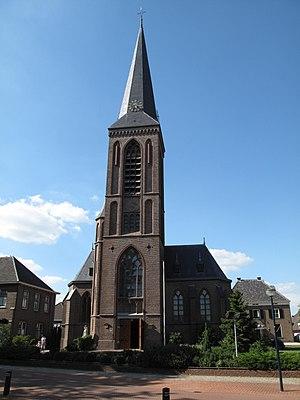
Beltrum est un village appartenant à la commune néerlandaise de Berkelland. Le 1ᵉʳ janvier 2007, le village comptait 3 010 habitants.